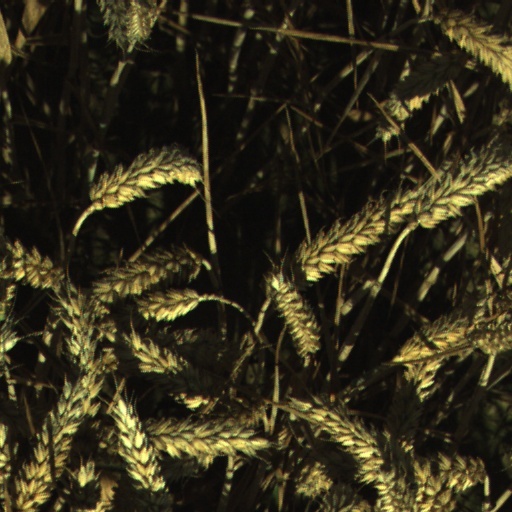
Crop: wheat